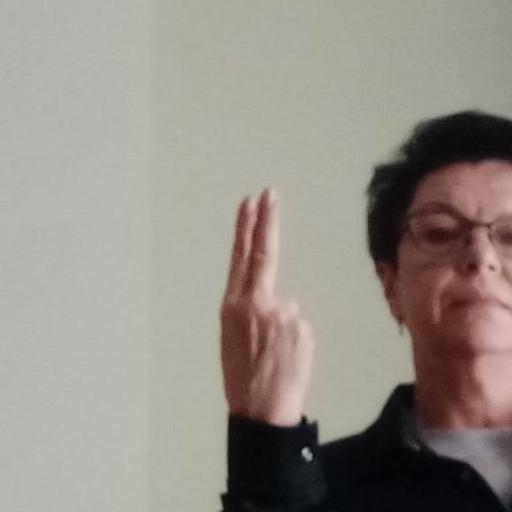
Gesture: two_up_inverted